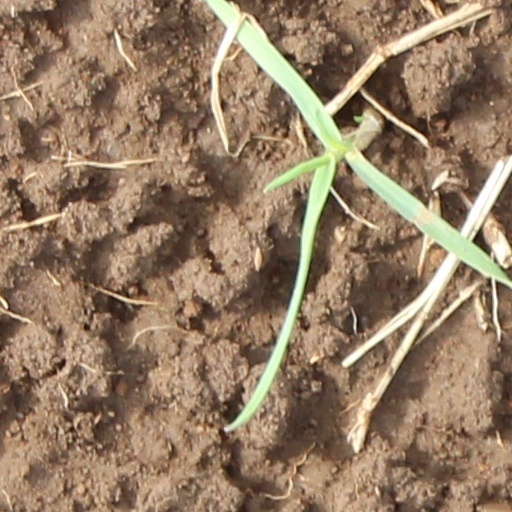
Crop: wheat